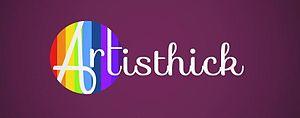
Le logo d'Artisthick jusqu'en mars 2013
Artisthick, homophone anglais d'"artistique", est un site web culturel regroupant des contributeurs marocains mais aussi étrangers, des blogueurs, des cinéphiles, des mélomanes unis par le lien de la francophonie. C'est « le premier site web culturel généraliste et collaboratif au Maroc fait par et pour des jeunes. Artisthick a pour principal objectif de se positionner comme une source d’information culturelle au Maroc. » Des personnalités telles que le réalisateur Hicham Lasri ont participé à une série de chroniques. Le site a été nominé aux Maroc Web Awards en 2012 dans deux catégories: article de l'année et webzine de l'année. Artisthick reçoit en 2013 environ 40 000 visiteurs par mois dont plus de 60% sont âgés de 18 à 24 ans.